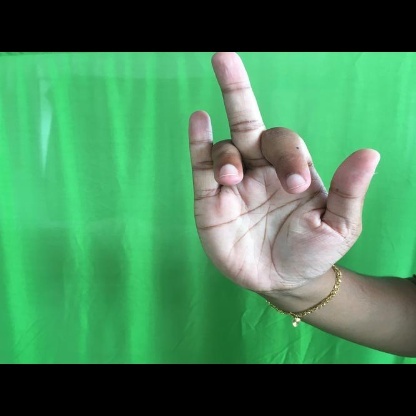
Mudra: Shukatundam